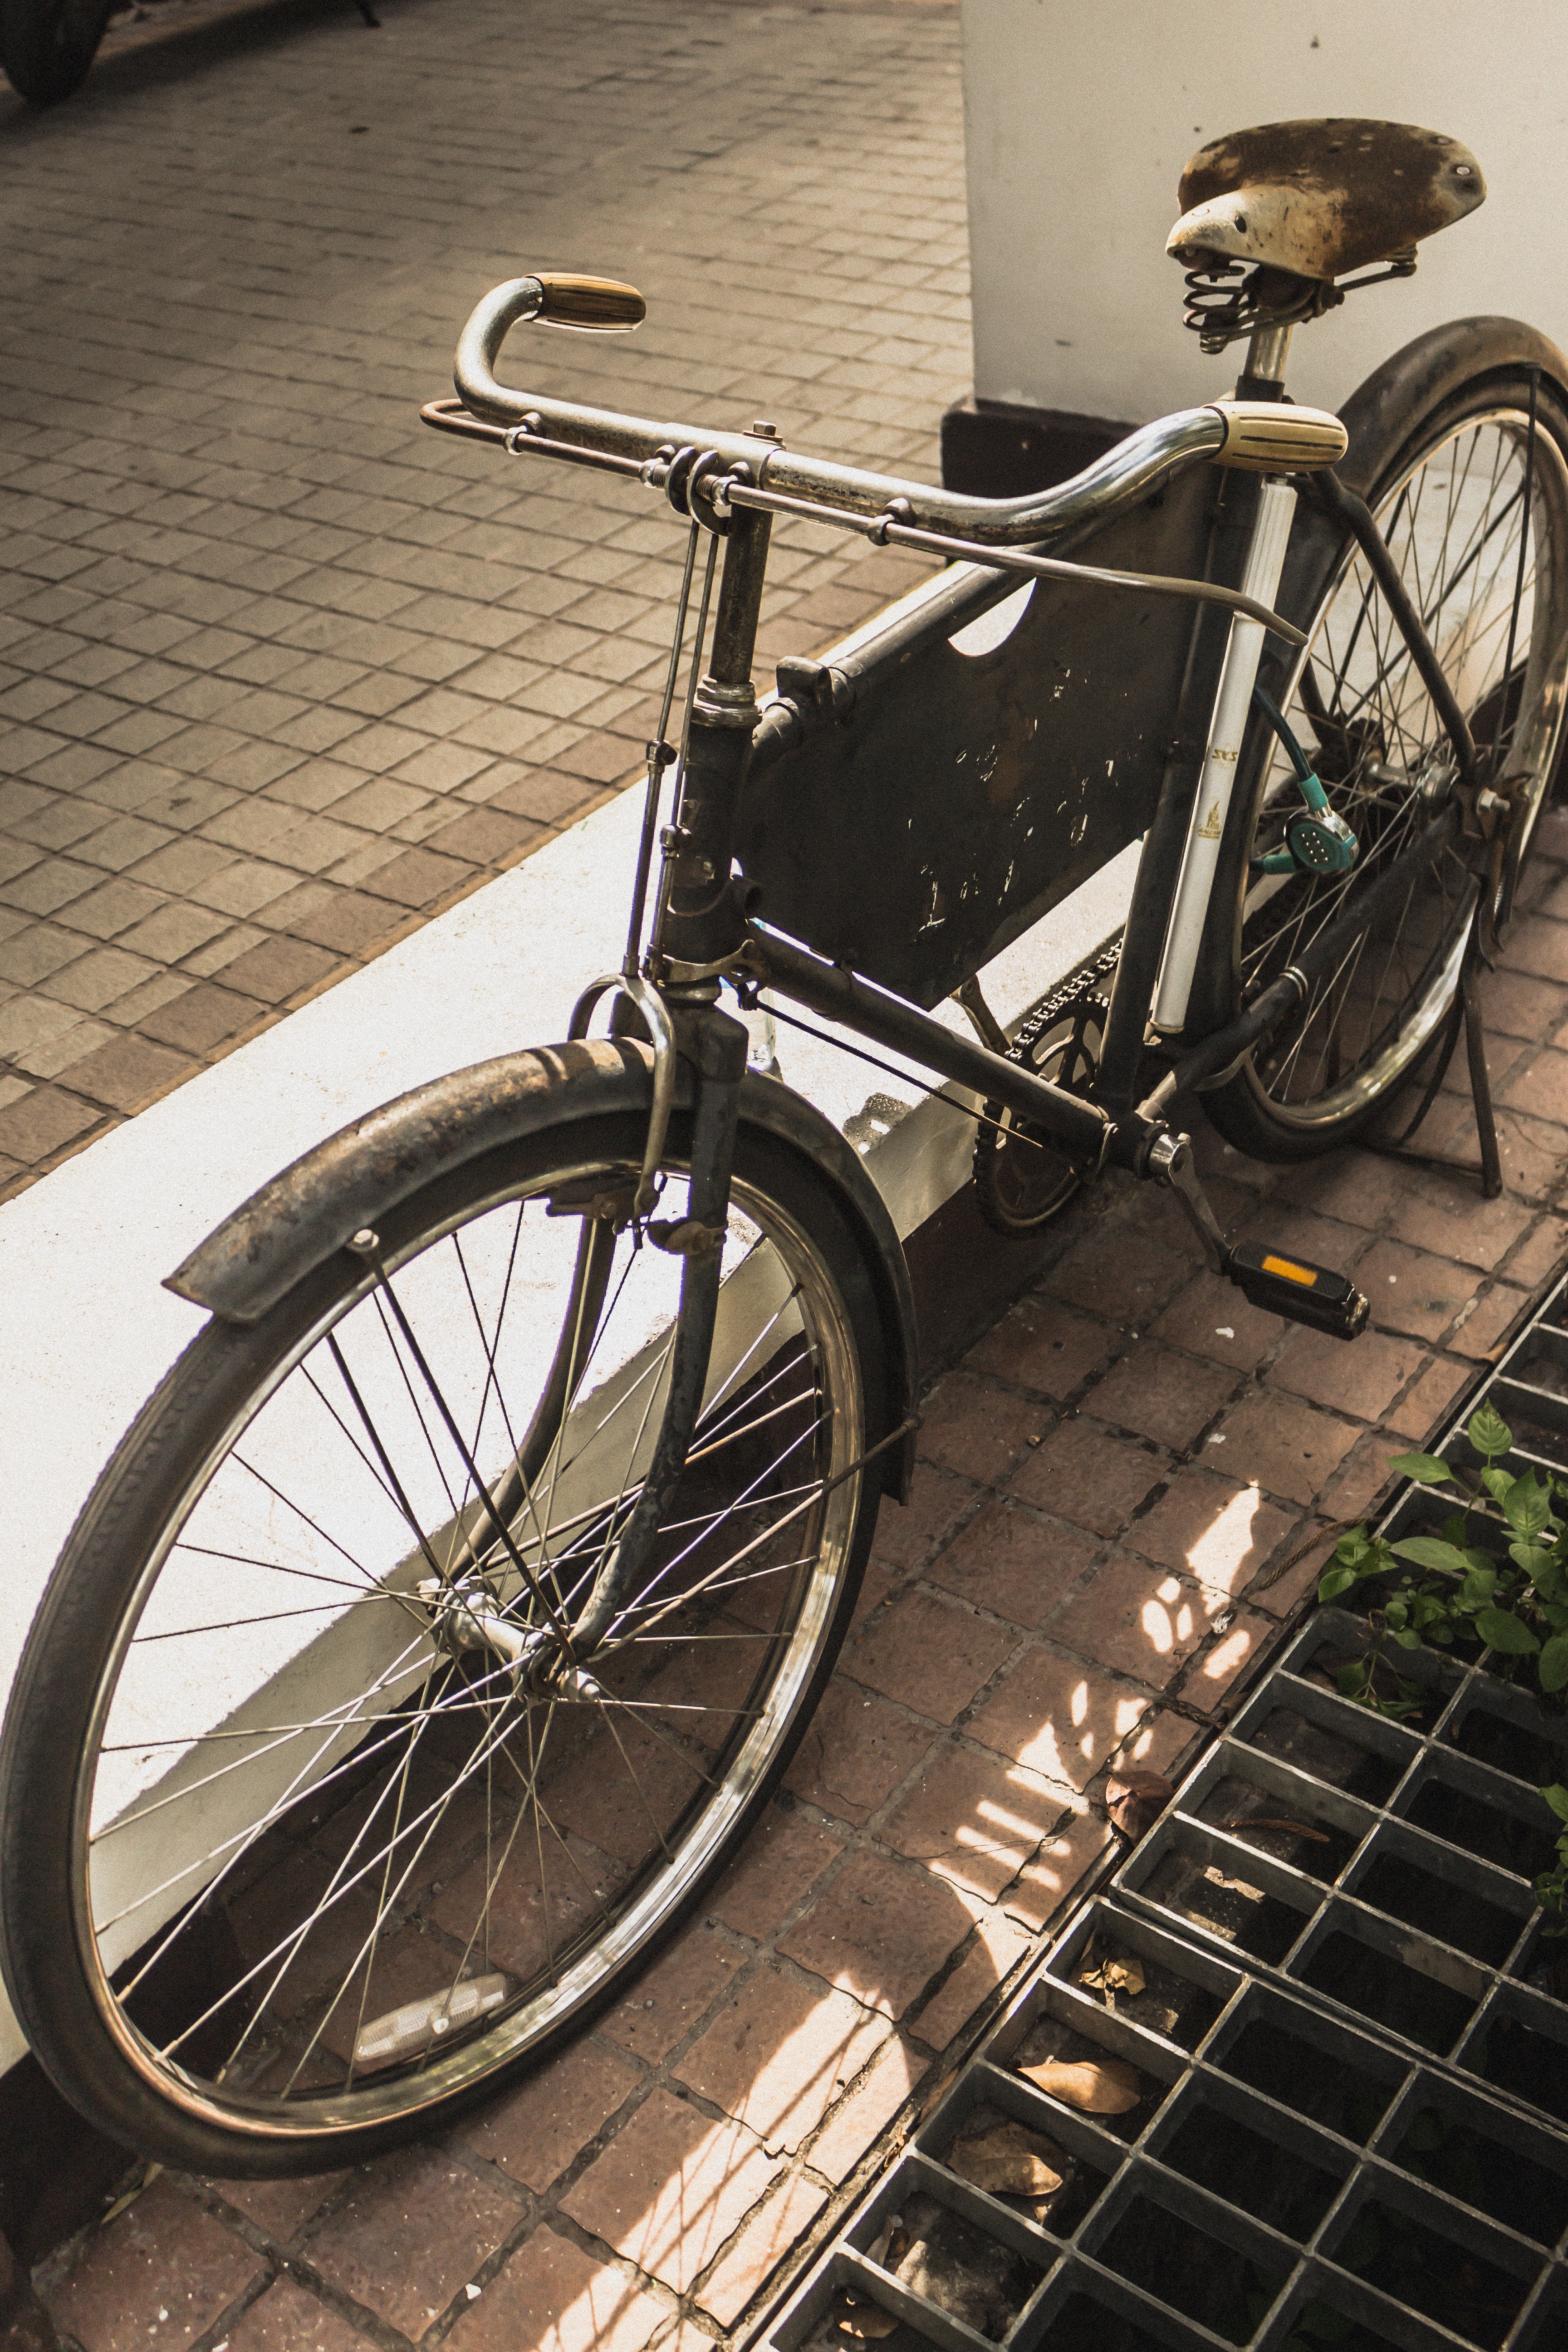
vintage, wheel, bicycle, vehicle, motorcycle, sports equipment, mountain bike, classic, land vehicle, road bicycle, hybrid bicycle